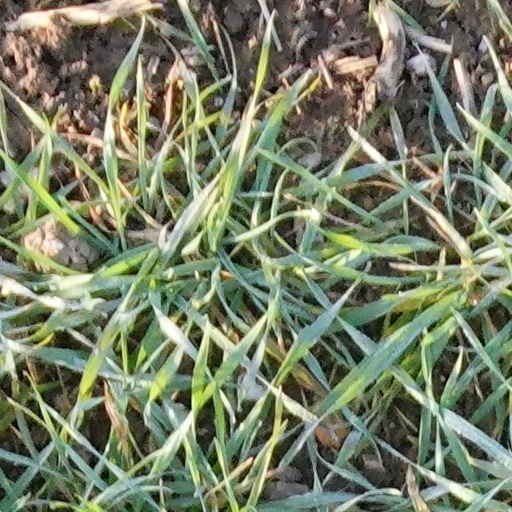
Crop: wheat